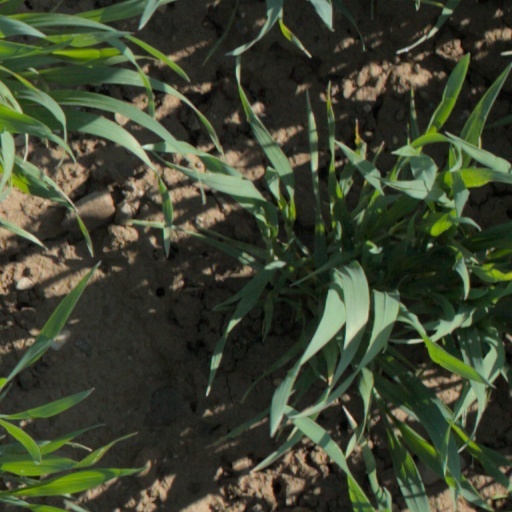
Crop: wheat